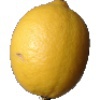
Label: Lemon 1